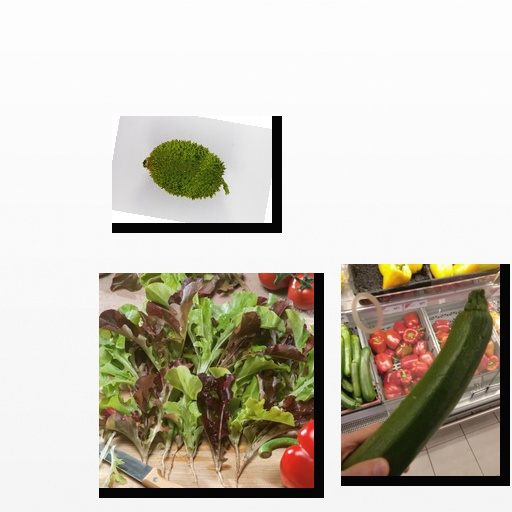
Food items: zucchini, spiny_gourd, lettuce